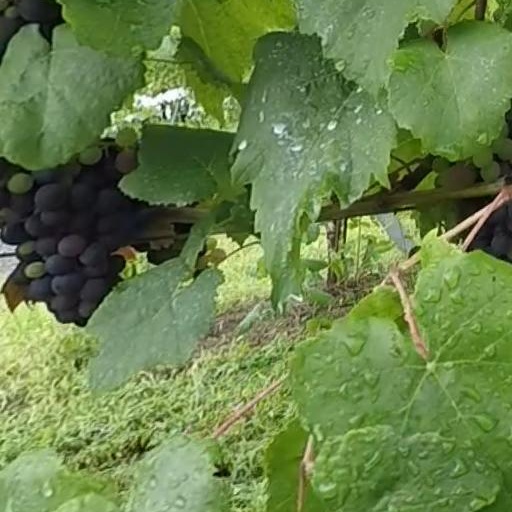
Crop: grape